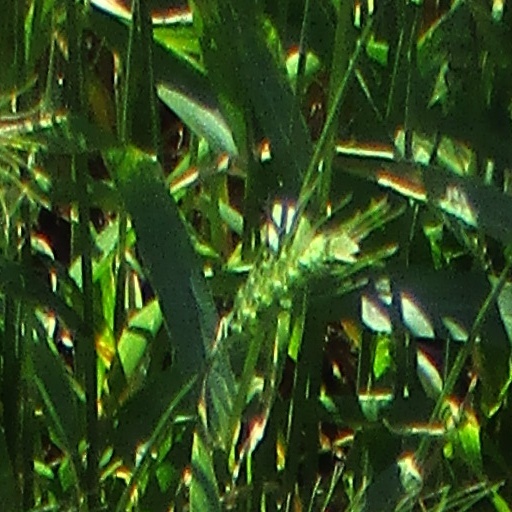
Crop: wheat